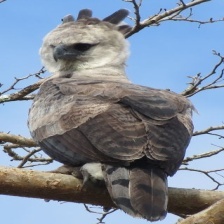
Species: HARPY EAGLE
Scientific name: HARPIA HARPYJA